Napoleon Murphy Brock

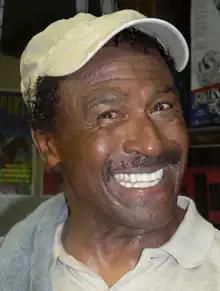
Brock at Knuckleheads Saloon in Kansas City, Missouri in 2012

Napoleon Murphy Brock (born April 23, 1943) is an American singer, saxophonist and flute player who is best known for his work with Frank Zappa in the 1970s, including the albums "Apostrophe (')", "Roxy & Elsewhere", "One Size Fits All", and "Bongo Fury". He contributed notable vocal performances to the Zappa songs "Village of the Sun," "Cheepnis," and "Florentine Pogen."